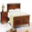
Label: bed